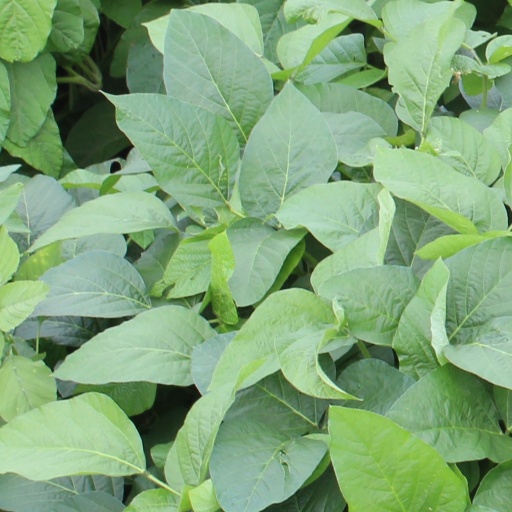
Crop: soybean